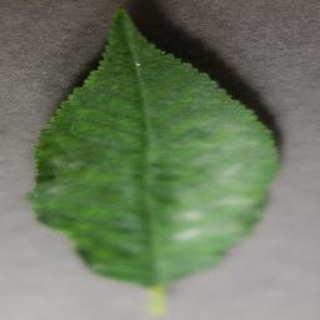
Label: cherry_powdery_mildew